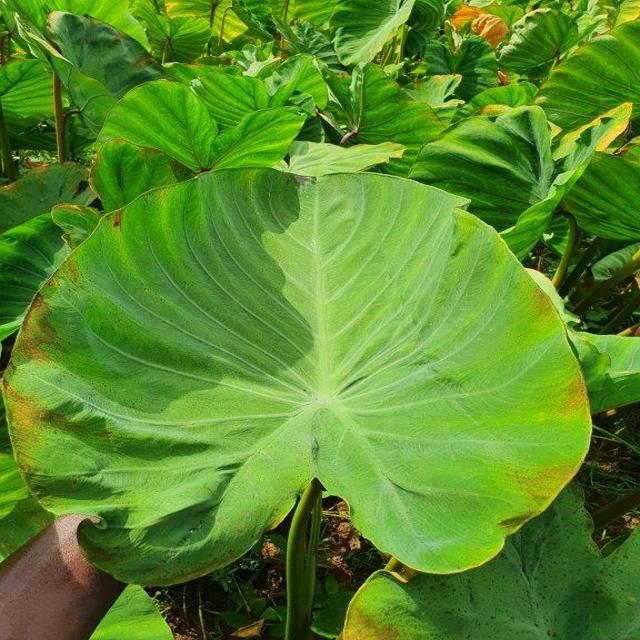
Label: Early_Blight